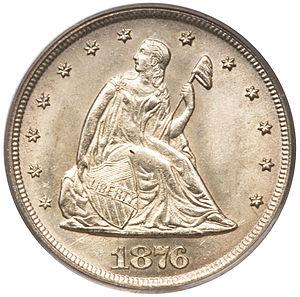
Une pièce de 20 cents, soit un cinquième de dollar, a été frappée aux États-Unis entre 1875 et 1878. Pendant les deux dernières années de production, seuls des exemplaires pour les collectionneurs furent frappés. Proposée par le sénateur John P. Jones, de l’État du Nevada, la création de cette pièce fut un échec. Les dimensions de la nouvelle pièce et de celle d'un quart de dollar étaient trop similaires et les deux pièces portaient la même image de la « Liberté assise » à l’avers.